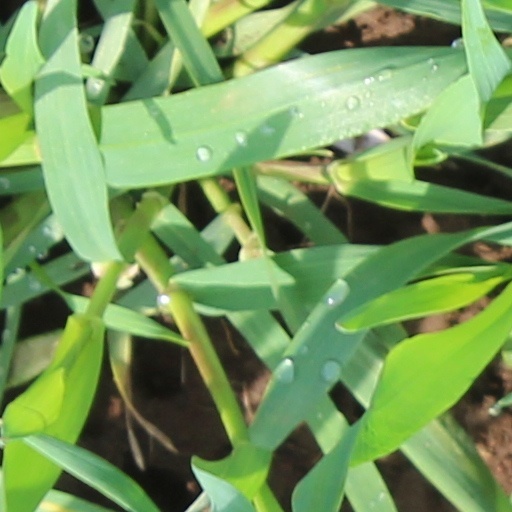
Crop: wheat